Babulugaadi Debba

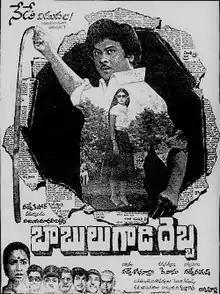
Theatrical release poster

Babulugaadi Debba is a 1981 Telugu-language action drama film directed by K. Vasu starring Krishnam Raju, Sridevi and Radhika. The soundtrack was composed by J. V. Raghavulu.